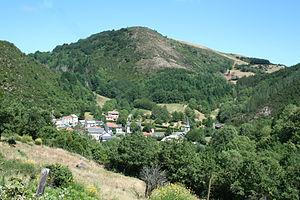
Mélagues (Aveyron) - Vue générale.
Mélagues est une commune française située dans le département de l'Aveyron en région Occitanie.